Interstate 69

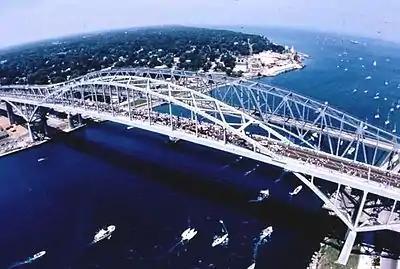
I-69/I-94's northern terminus at the Blue Water Bridge at the Canadian border in Port Huron, Michigan, connecting it to Highway 402 in Point Edward, Ontario

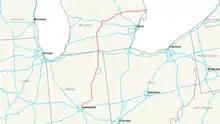
Map of the original I-69 route

In Texas, I-69 currently begins in Rosenberg then passing through Greater Houston before currently ending in Cleveland, Texas. I-69, when completed, will be concurrent with US 59 from Victoria to Tenaha. Various portions of US 59 are being upgraded to prepare for the future alignment.